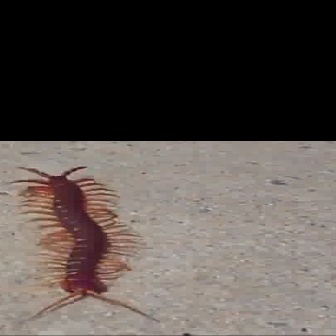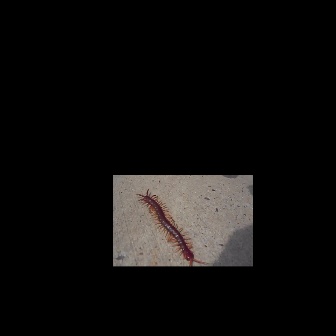
  Please identify the target specified by the bounding box [2,164,160,323] in the first image and locate it in the second image. Return the coordinates in [x_min,y_min,x_max,y_max] format.
Answer: [135,188,213,266]